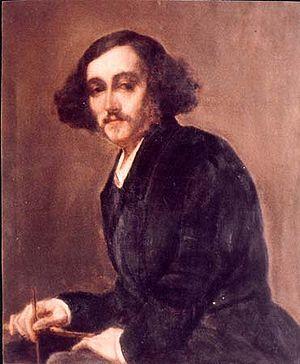
William Haussoullier, né le 14 mai 1815 à Paris, ville où il est mort le 27 mars 1892, est un peintre et graveur français, spécialisé dans les scènes religieuses et de genre.
Jules Amédée Barbey d'Aurevilly, dit Jules Barbey d'Aurevilly, est un écrivain français, né le 2 novembre 1808 à Saint-Sauveur-le-Vicomte et mort le 23 avril 1889 à Paris des suites d'une hémorragie. Surnommé le « Connétable des lettres » par Léon Bloy, il a contribué à animer la vie littéraire française de la seconde moitié du XIXᵉ siècle. Il a été à la fois romancier, nouvelliste, essayiste, poète, critique littéraire, journaliste, dandy, et polémiste.